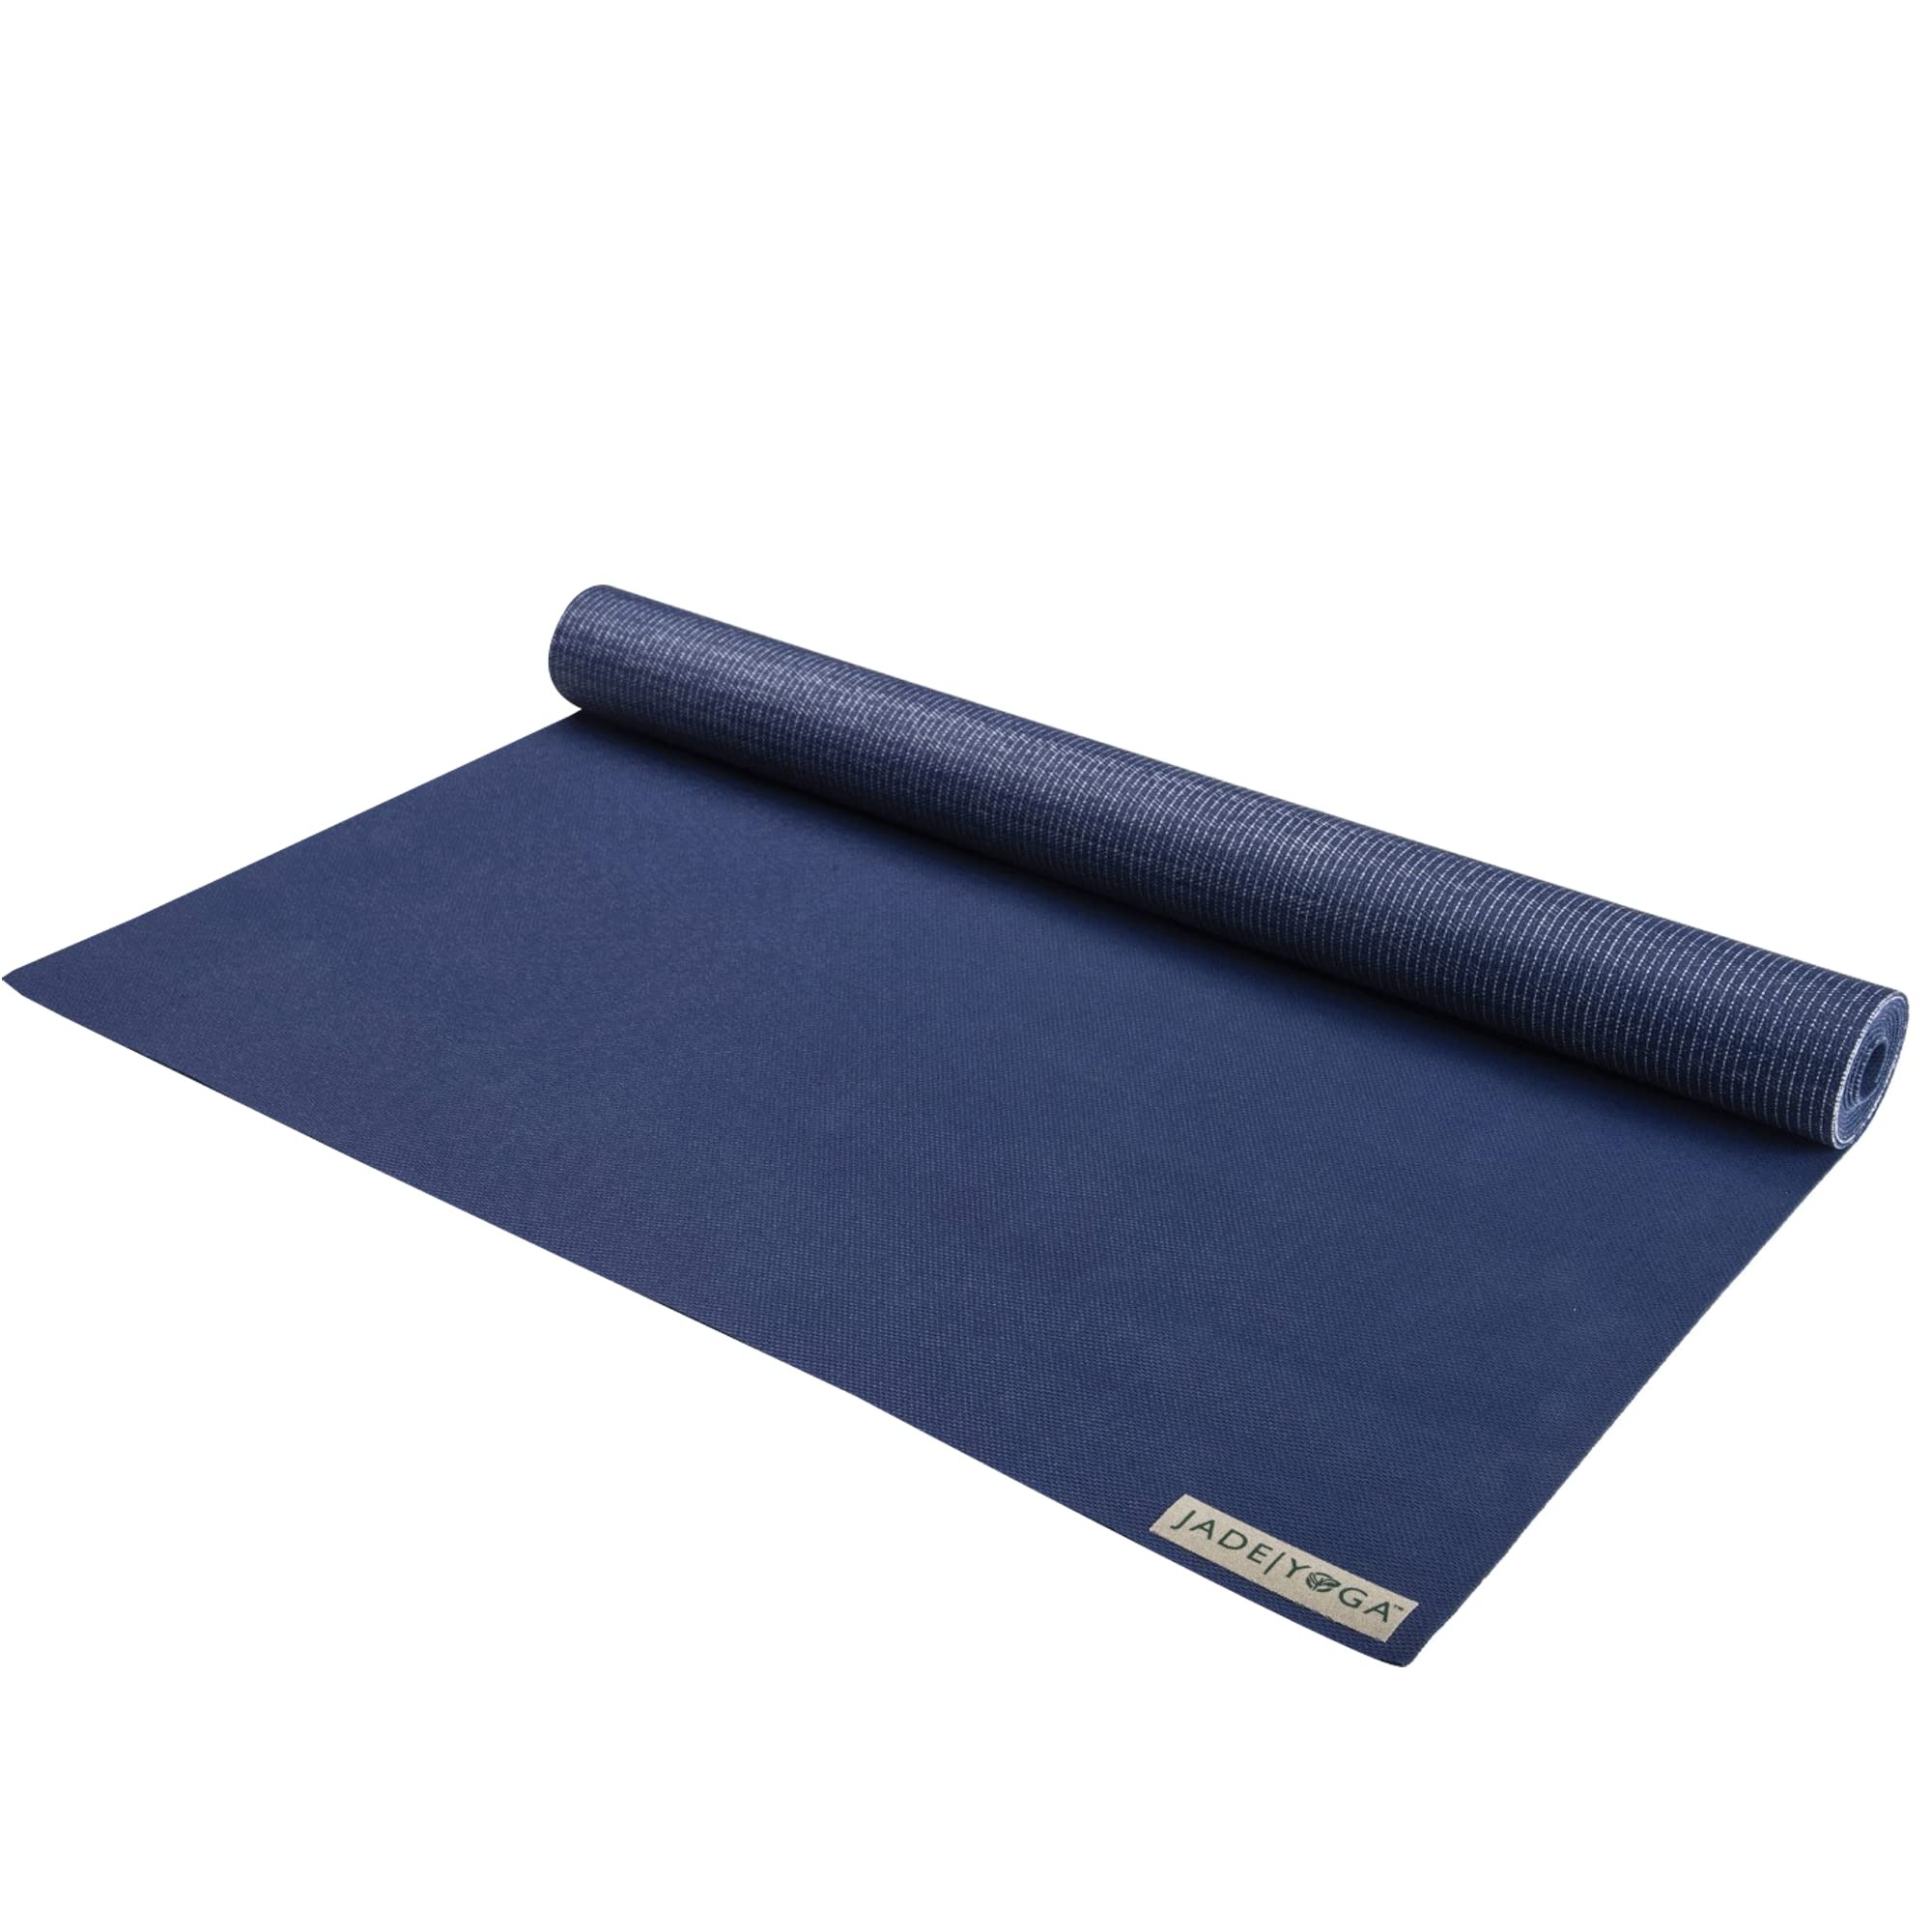
Item Name: JadeYoga Voyager Yoga Mat - Lightweight & Portable Rubber Yoga Mat - Non-Slip Exercise Mat for Women & Men - Great for Yoga, Home Workout, Gym Fitness, Pilates, Stretching, & More (68" Midnight Blue)
Bullet Point 1: PORTABLE AND LIGHTWEIGHT: Take your yoga practice anywhere with the compact and lightweight JadeYoga Voyager Mat. Weighing just 1.5 pounds and folding up like a yoga block, it easily fits in gym bags, carry-on luggage, and backpacks. This travel-friendly mat measures 1/16" thick, 24" wide, and 68" long, making it perfect for on-the-go yogis. Stay committed to your fitness routine wherever life leads you.
Bullet Point 2: NON-SLIP AND STABLE: Enhance your poses and maintain stability with the Voyager Yoga Mat. Crafted from natural, open-cell rubber, it offers exceptional grip compared to synthetic mats. The slim design provides excellent traction, allowing you to focus on your practice without slipping. Great for men, women, and anyone seeking a nature-friendly and slip-resistant workout mat.
Bullet Point 3: NATURAL MATERIALS FOR YOUR WELL-BEING: Experience yoga in its purest form with JadeYoga's mats made from natural materials. Our Voyager Mat does not contain PVC, phthalates, heavy metals, or harsh chemicals. Embrace a cleaner practice and maintain mat cleanliness with JadeYoga's plant-based Mat Wash. Devote more time to your yoga journey and worry less about harmful substances.
Bullet Point 4: SUSTAINABLY SOURCED RUBBER: At JadeYoga, we care about the future of our planet. The Voyager Yoga Mat is proudly made in the USA using thoughtfully sourced, natural rubber. This renewable resource is harvested from rubber trees, ensuring a sustainable production process. Join us in preserving the environment with every pose you strike.
Bullet Point 5: BE THE CHANGE: Join JadeYoga's commitment to environmental conservation. With each mat sold, we plant a tree through our partnership with Trees for the Future. Over 2.5 million trees have already been planted. Inspire change and contribute to creating a better world for future generations while enjoying your yoga practice.
Product Description: The JadeYoga Voyager Yoga Mat is a portable and lightweight mat designed to support your yoga practice on the go. It measures 1/16" thick, 24" wide, and 68" long. Weighing just 1 1/2 pounds and folding up to the size of a yoga block, it easily fits into gym bags, carry-on luggage, and backpacks. Crafted from natural, open-cell rubber, the Voyager Mat offers exceptional grip and stability. Whether you're a beginner or an experienced practitioner, you can confidently hold your poses with ease. The slim design provides enhanced traction, ensuring that your mat stays in place as you flow through your sequences. With a strong commitment to your health and the environment, JadeYoga mats are made from natural materials. There are no PVC, phthalates, heavy metals, or harsh chemicals used in the production. You can breathe easily knowing that your mat has no harmful substances. Cleaning the mat is a breeze with JadeYoga's plant-based Mat Wash, allowing you to spend more time focusing on your yoga practice. Sustainability is at the core of JadeYoga's values. The Voyager Mat is made in the USA using carefully sourced, natural rubber from rubber trees. By choosing this mat, you contribute to a more sustainable future, as rubber trees are a rapidly renewable resource. Embrace a planet-friendly practice that aligns with your values. JadeYoga is dedicated to giving back to the earth. For every mat sold, a tree is planted through their partnership with Trees for the Future. With over 2.5 million trees planted so far, you can be proud to be part of this positive impact. Choose the JadeYoga Voyager Mat and embark on your yoga journey with a product that supports your practice, the environment, and the well-being of future generations.
Value: 1.0
Unit: Count

Price: 46.99